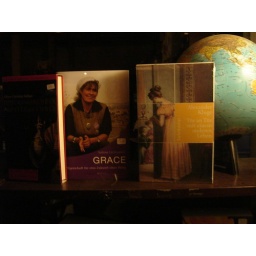
Grace book in a Berlin bookshop window